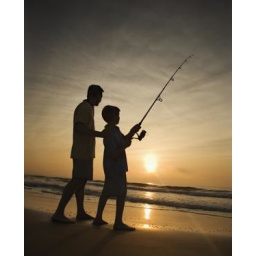
Father and son fishing in ocean surf at sunset. Vertically framed shot.